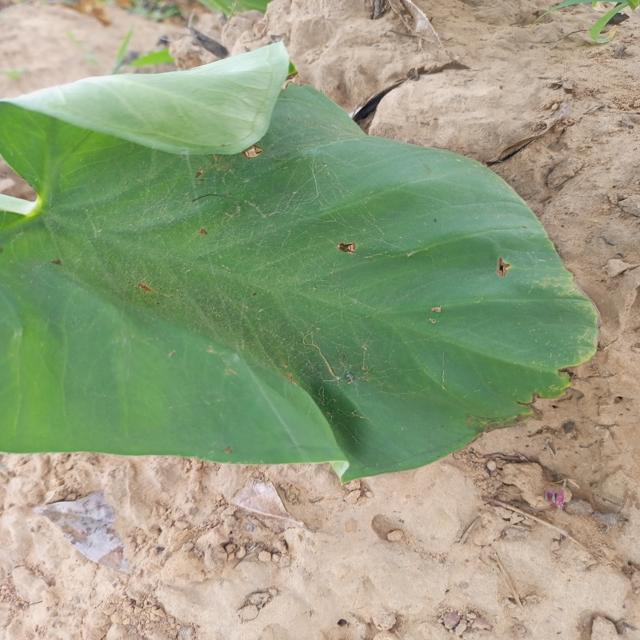
Label: Early_Blight